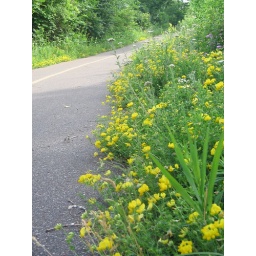
Daily sights along the bike trail to work. Summer wild flowers in bloom.